Makemo

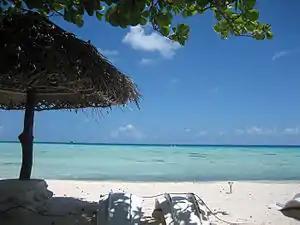
Beach on Makemo

Tourism, especially with the development of diving near the two passes, is the main economic sector of the island, along with pearl farming (authorized on only 50 ha of the lagoon), sea cucumber harvesting (in the southern part, below the line linking motu Tahiti Toreu to motu Piupiu) and copra farming. The administrative activities of the commune, which includes eleven surrounding atolls, also develop and provide work. The landing of the Natitua submarine cable and its commissioning in December 2018 allows Makemo to be connected to Tahiti and to the global high-speed Internet.